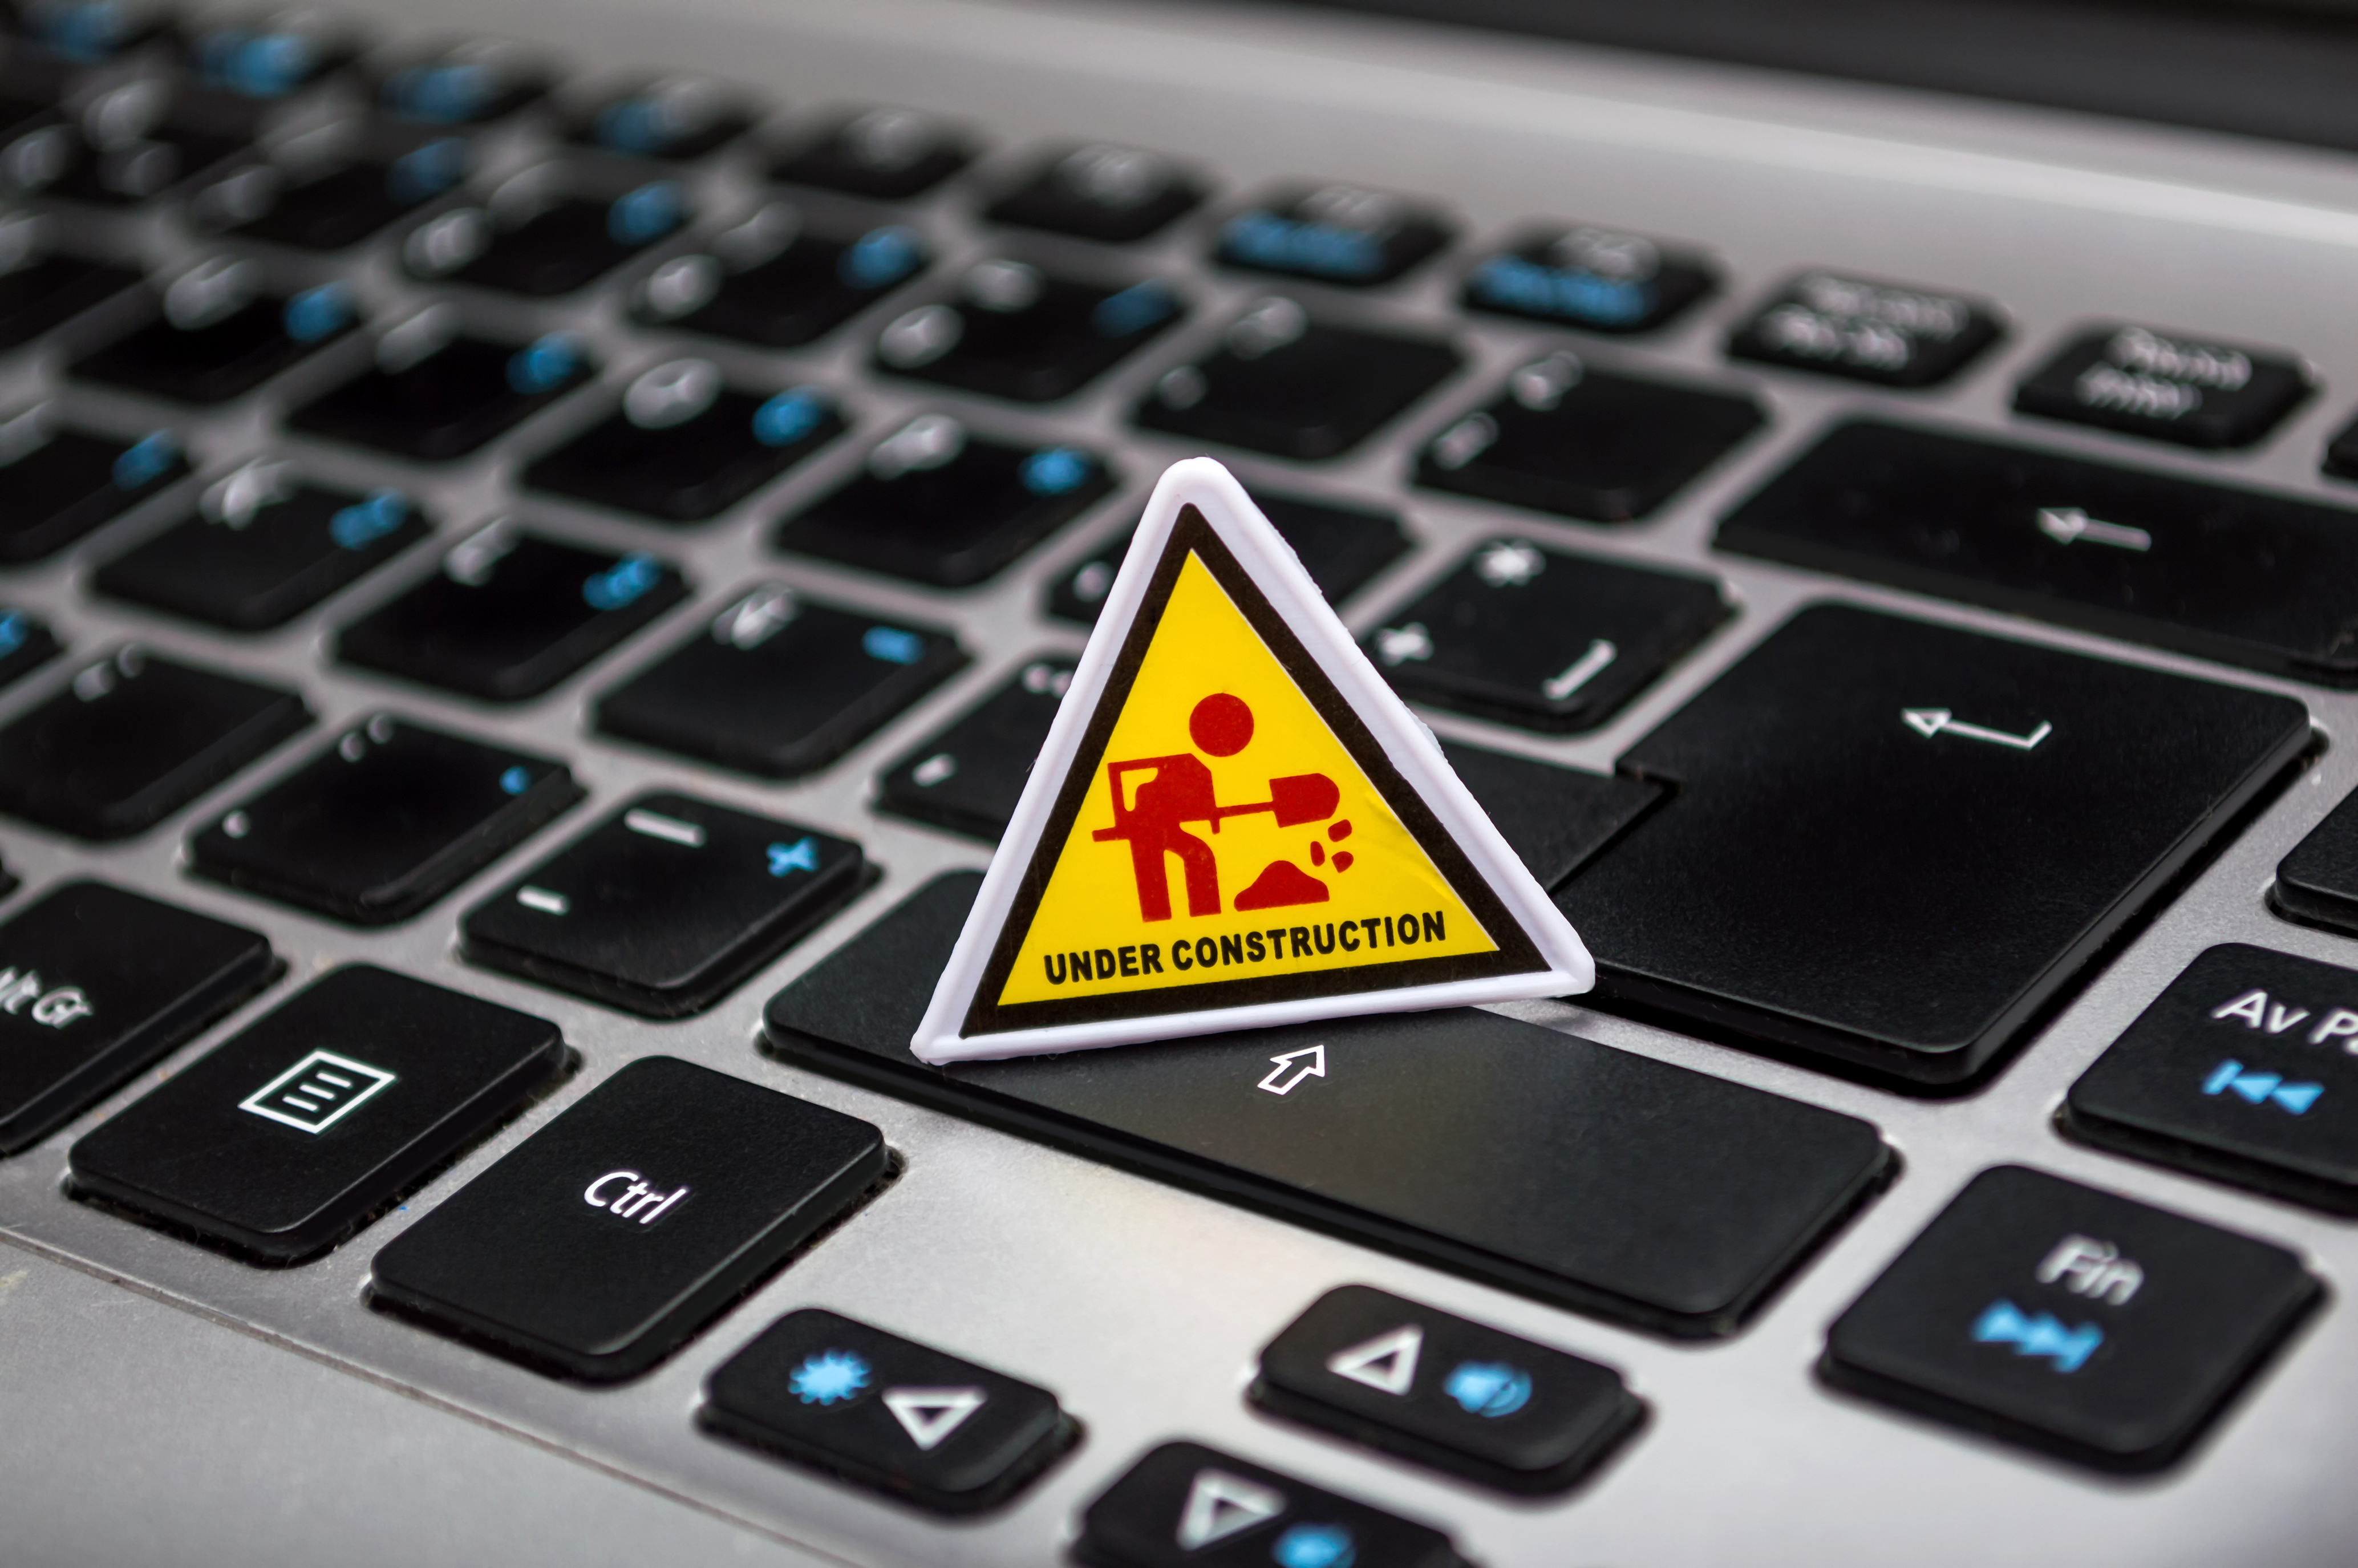
laptop, computer, keyboard, technology, number, sign, symbol, key, business, signage, toy, musical instrument, electronics, display, multimedia, wireless, computer keyboard, under construction, musical keyboard, electronic instrument, electronic keyboard